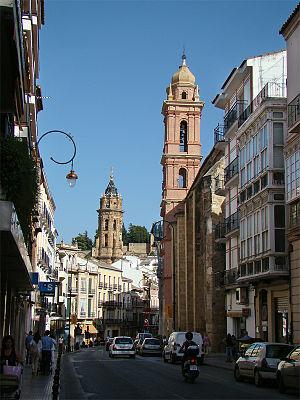
Antequera est une ville de la province de Malaga, dans la communauté autonome d'Andalousie, en Espagne. Elle est située dans la région du même nom, à 45 km de Malaga et 160 km de Séville.